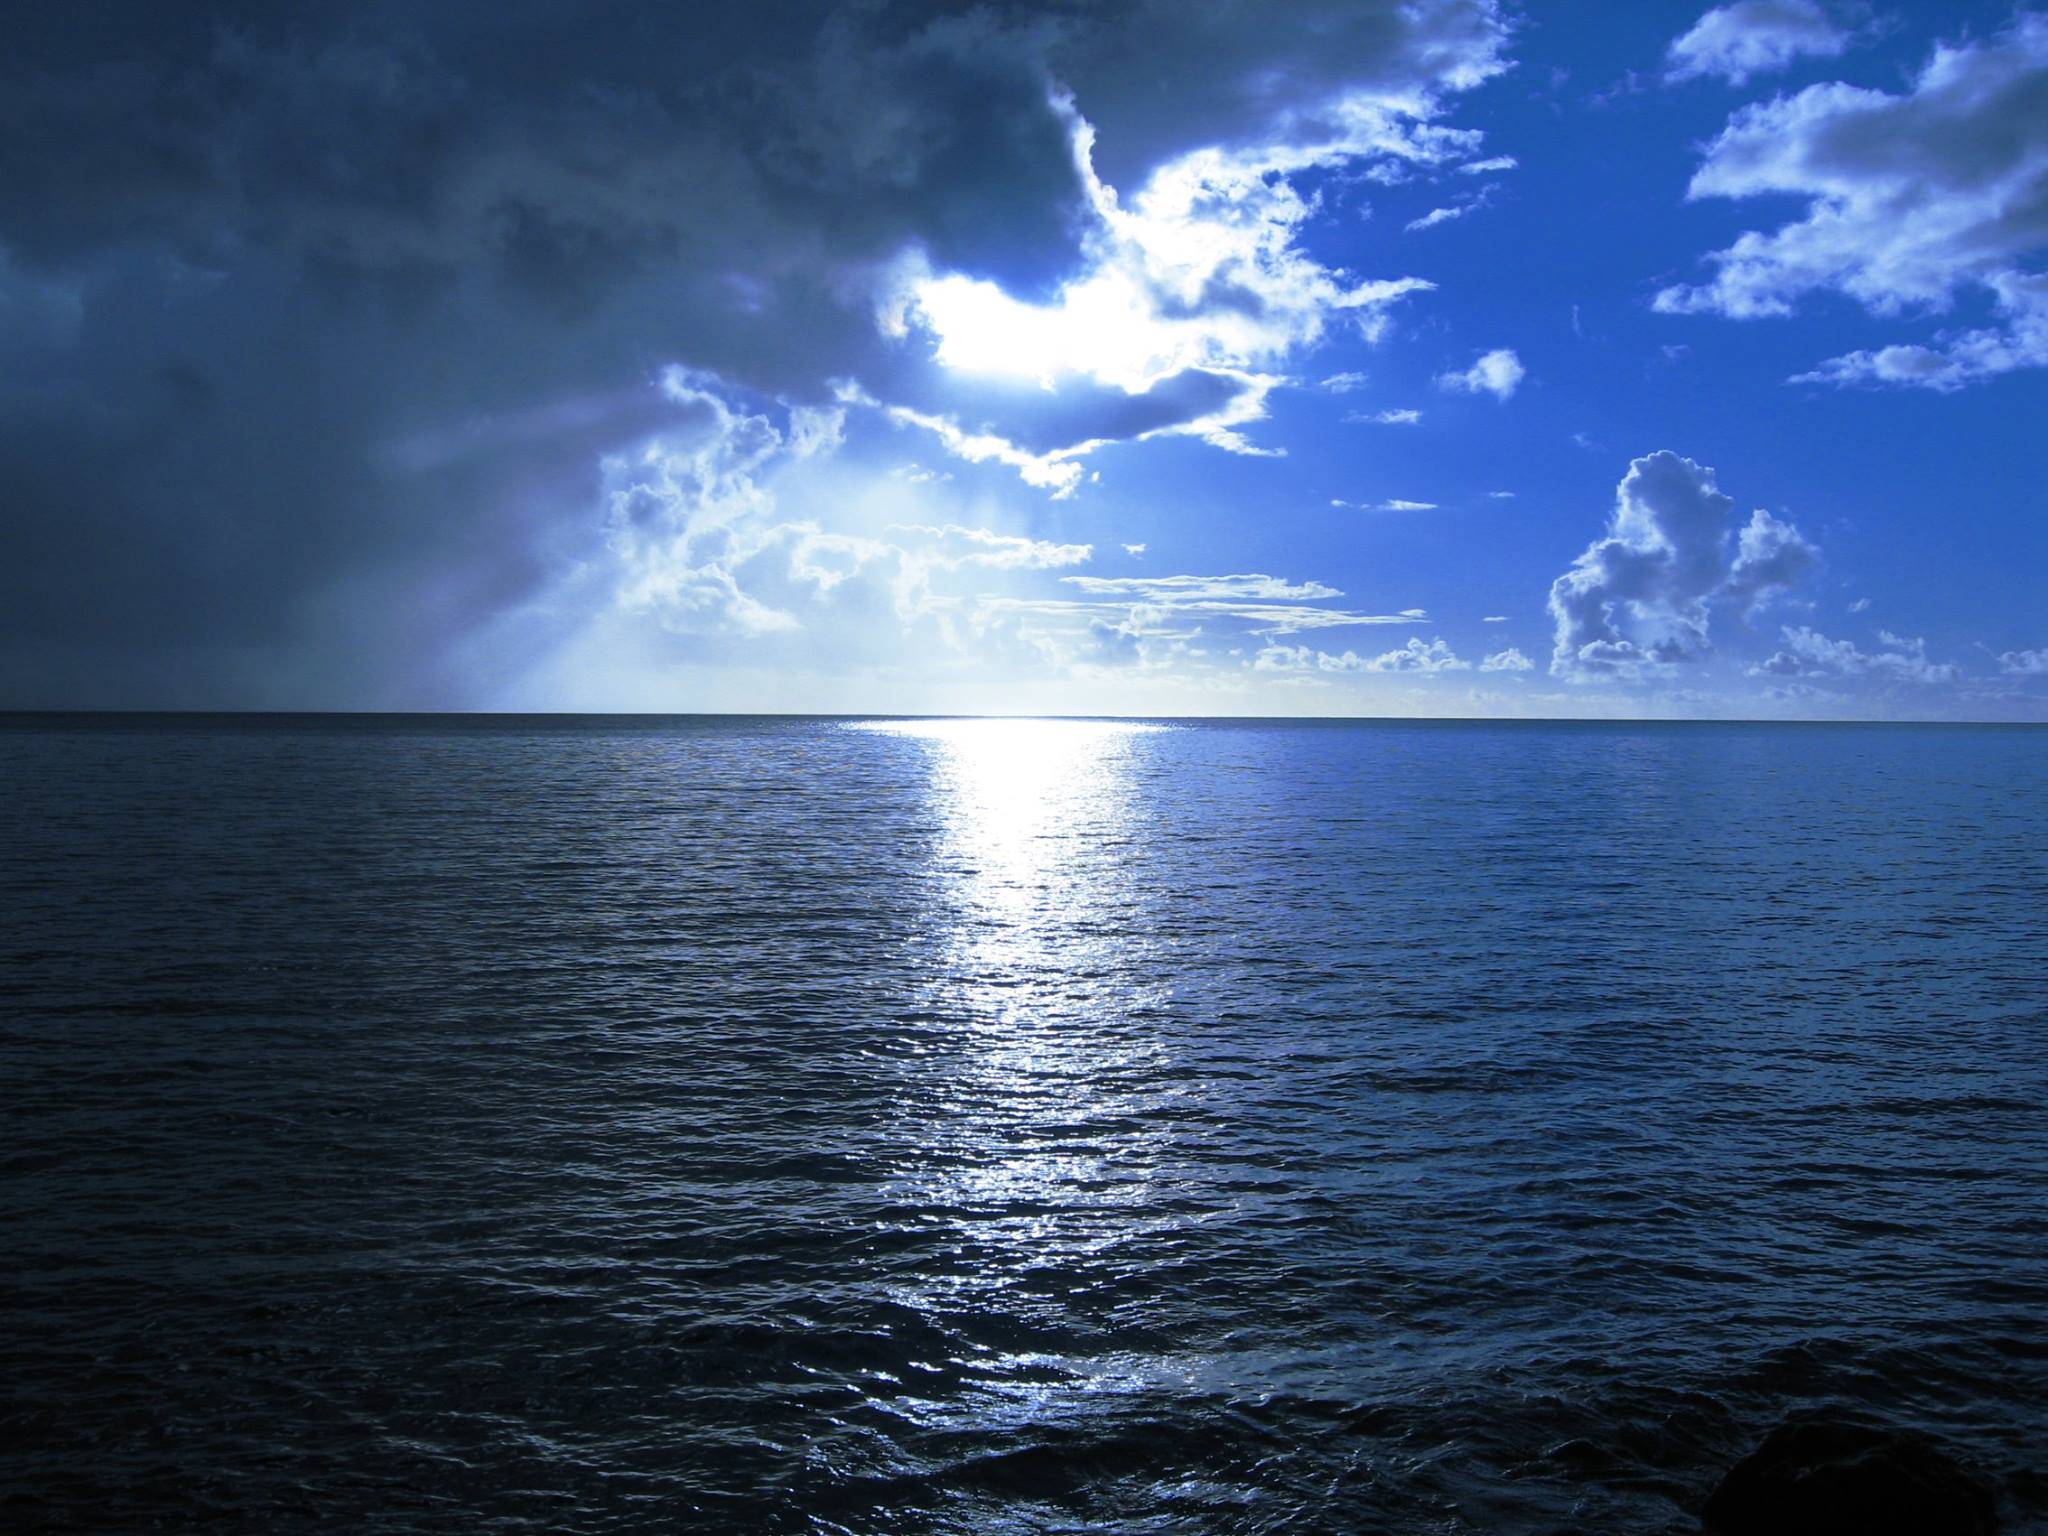
island, sky, horizon, water, sea, blue, cloud, ocean, nature, daytime, atmosphere, water resources, calm, reflection, sound, cumulus, sunlight, darkness, wave, wind wave, electric blue, wind, meteorological phenomenon, landscape, evening, lake, lightning, channel, coast